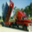
Label: truck